Craig Lowe

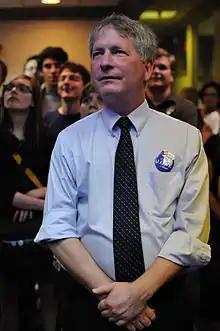
Lowe in 2010

Stuart Craig Lowe (July 18, 1957 – January 14, 2023) was an American politician who served as Mayor of Gainesville, Florida, from 2010 to 2013; he previously served as Gainesville City Commissioner from 2003 through his becoming mayor. Lowe was the first openly gay mayor of the city.